Herman den Blijker

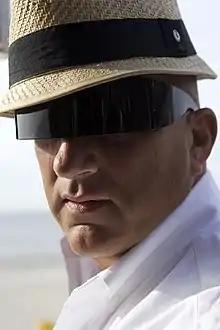
Den Blijker in 2009

Herman den Blijker (born 21 October 1958) is a Dutch celebrity chef, restaurateur and television presenter. His restaurant "De Engel" in Rotterdam, Netherlands was awarded one Michelin star in 1997. Den Blijker also presented many television shows, including "Herman zoekt chef", "Mijn Tent is Top" and "Herrie in de Keuken".